Equine ethics

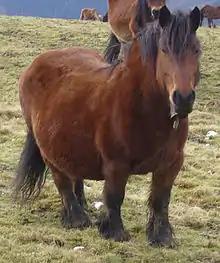
Heavy Basque mountain horse, hypertyped for meat production.

Most animal protection associations and shelters for retired or mistreated horses speak out against slaughter and hippophagy. The Society for the Protection of Animals (SPA by its acronym in French) has called on French supermarkets and hypermarkets to remove horse meat from their shelves because of "the brutality of transport and the state in which horses arrive at the slaughterhouse". The Fondation Brigitte-Bardot, the 30 Millions d'amis Foundation, and the association éthique du cheval in Lille actively campaign against hippophagy. The Swiss association denounces mistreatment in slaughterhouses. The Quebec association Galahad "believes that horses should not be slaughtered for their meat, but that at the end of their lives, they should be euthanized under the supervision of a veterinarian". She adds that, at the very least, measures should be taken to ensure that slaughter takes place without suffering. Roly Owens, President of World Horse Welfare, does not speak out against slaughter or hippophagy but points out that many slaughterhouses have practices that run counter to horse welfare, and that this legitimizes the fight of animal protection associations.